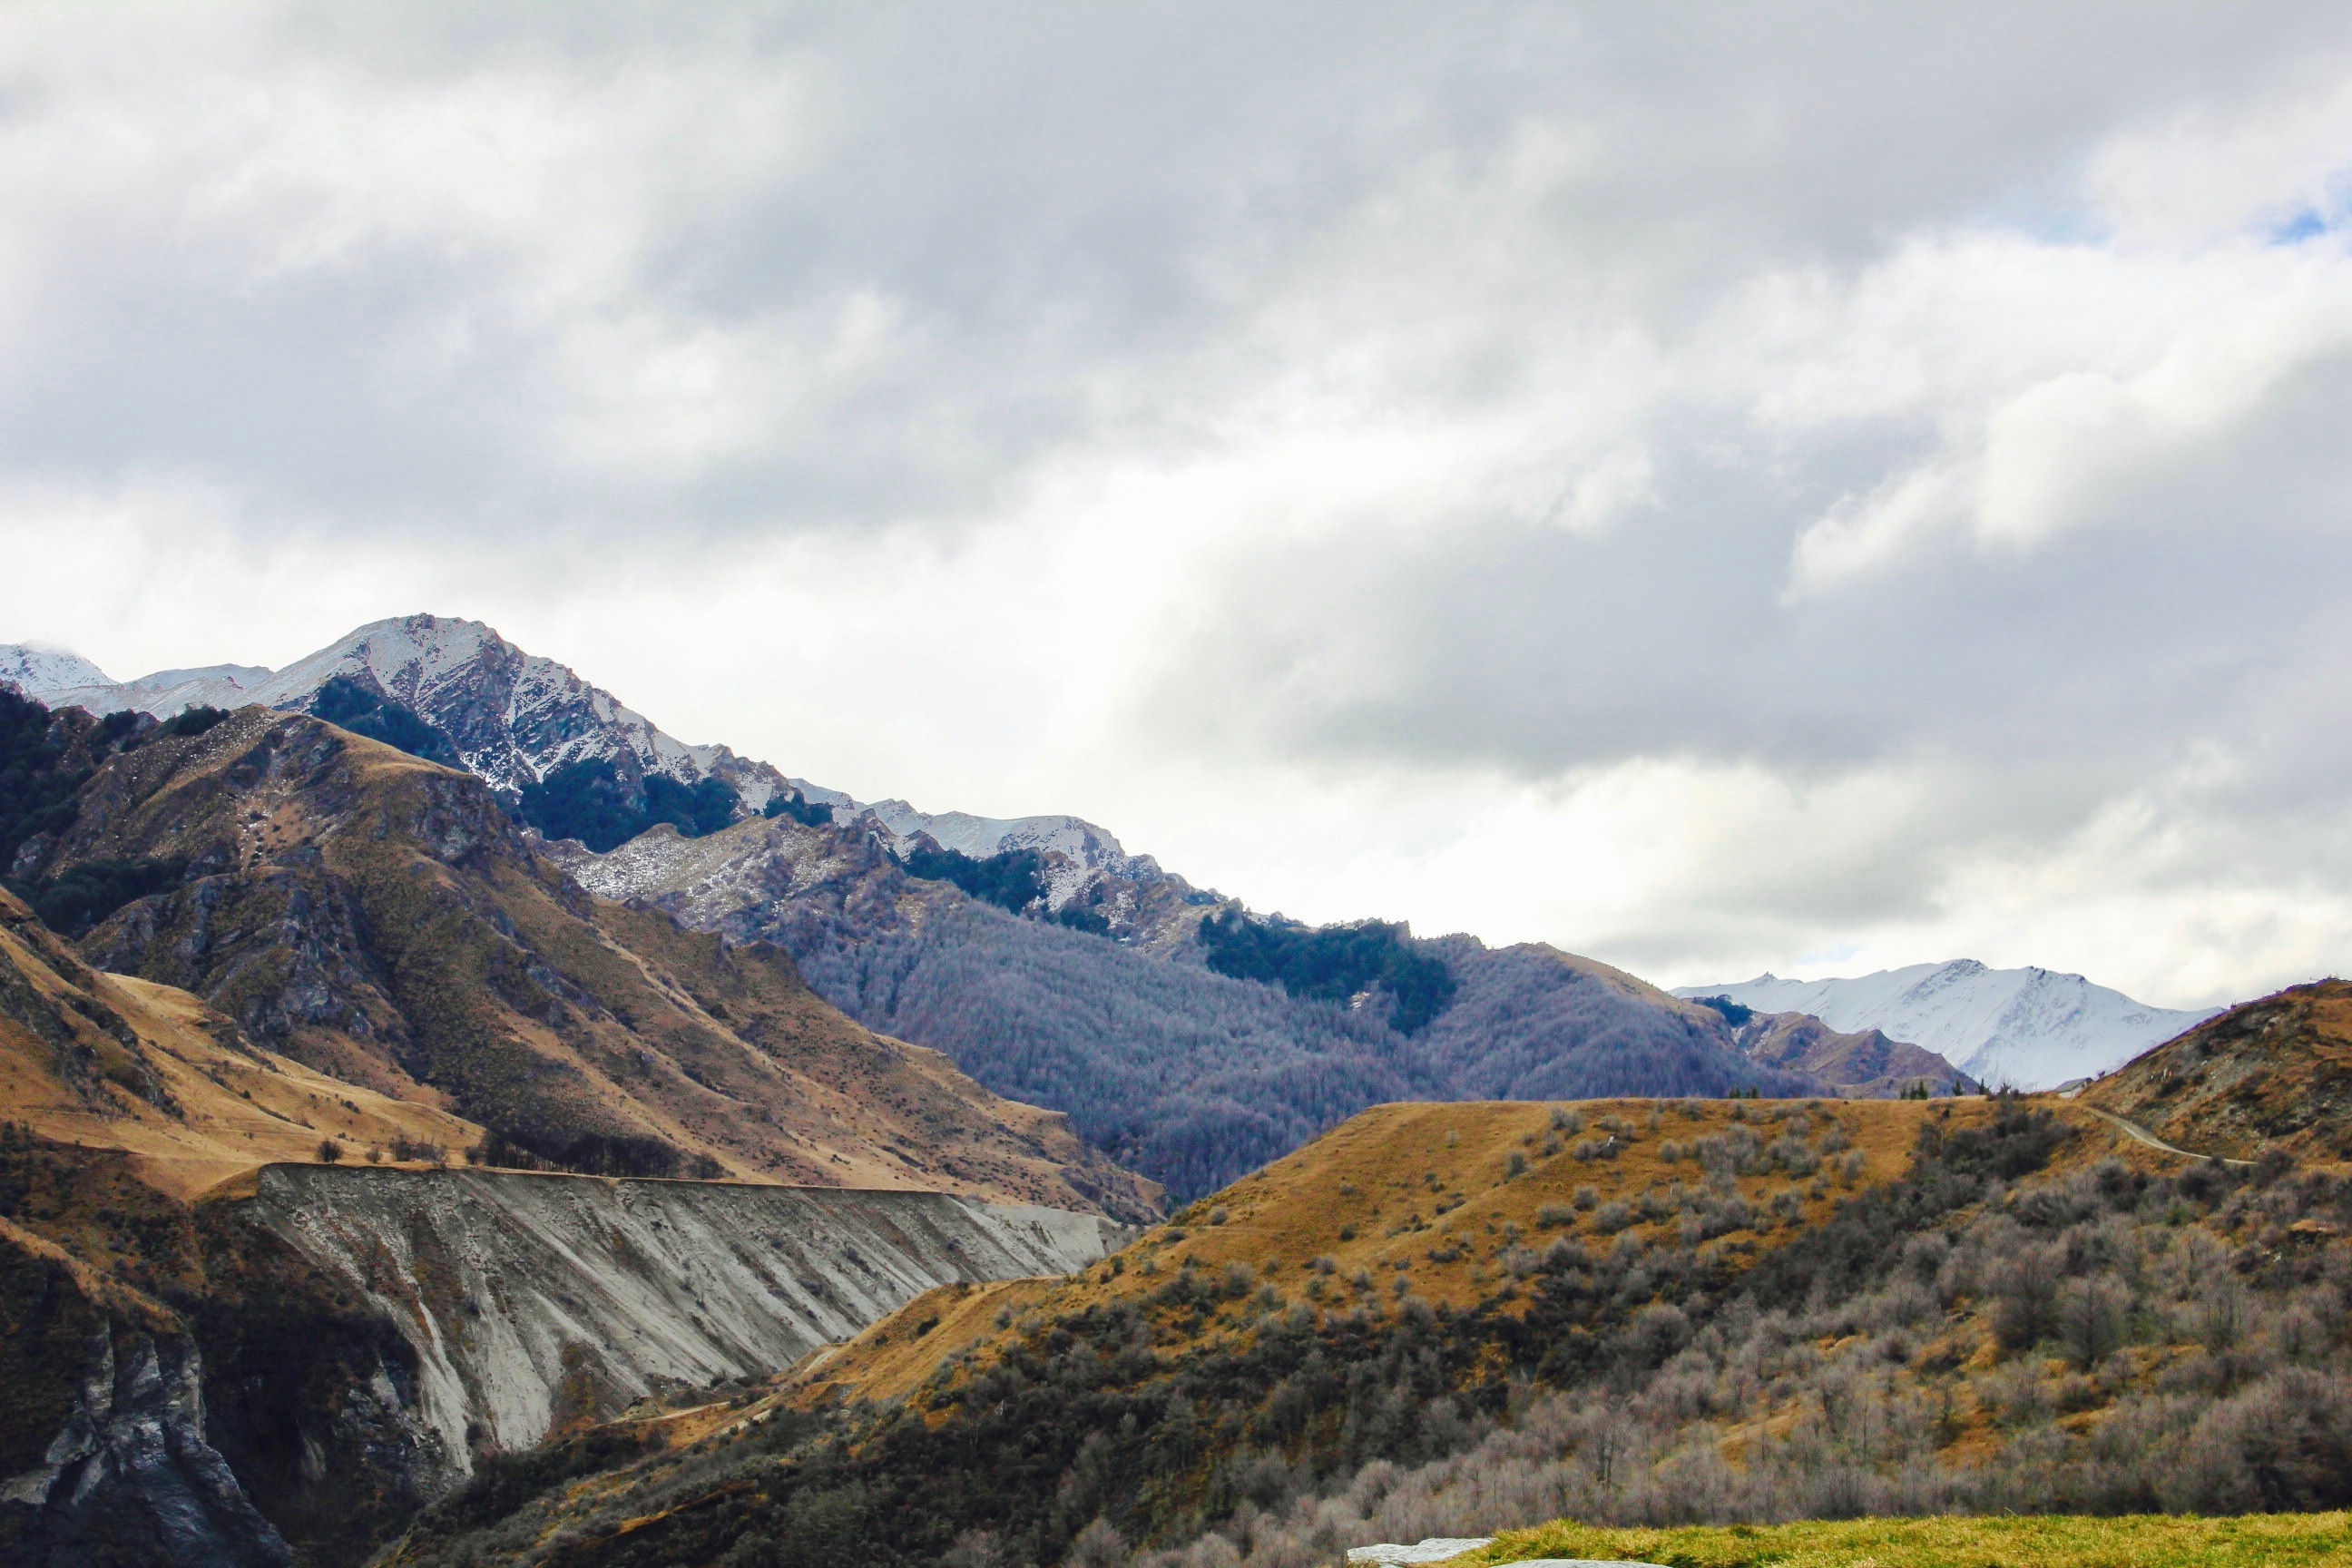
landscape, nature, wilderness, mountain, snow, cloud, hill, valley, mountain range, highland, ridge, alps, plateau, fell, loch, landform, mountain pass, geographical feature, mountainous landforms